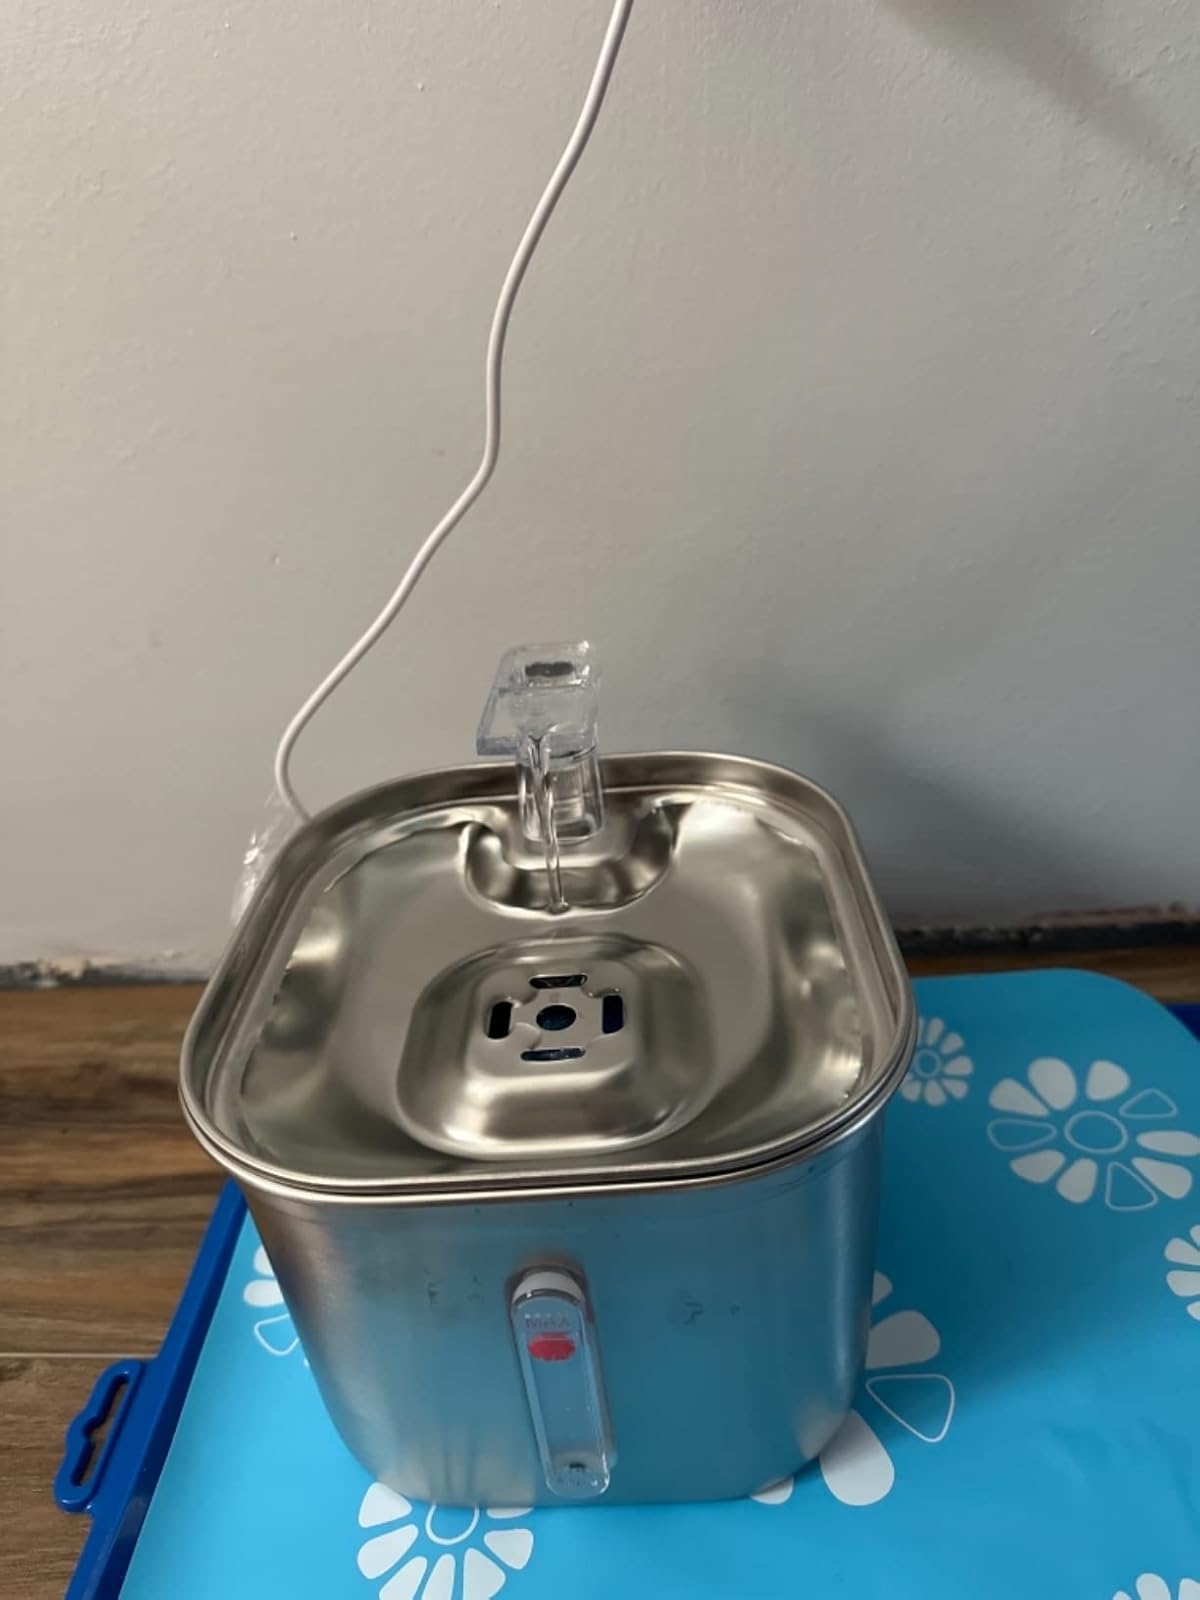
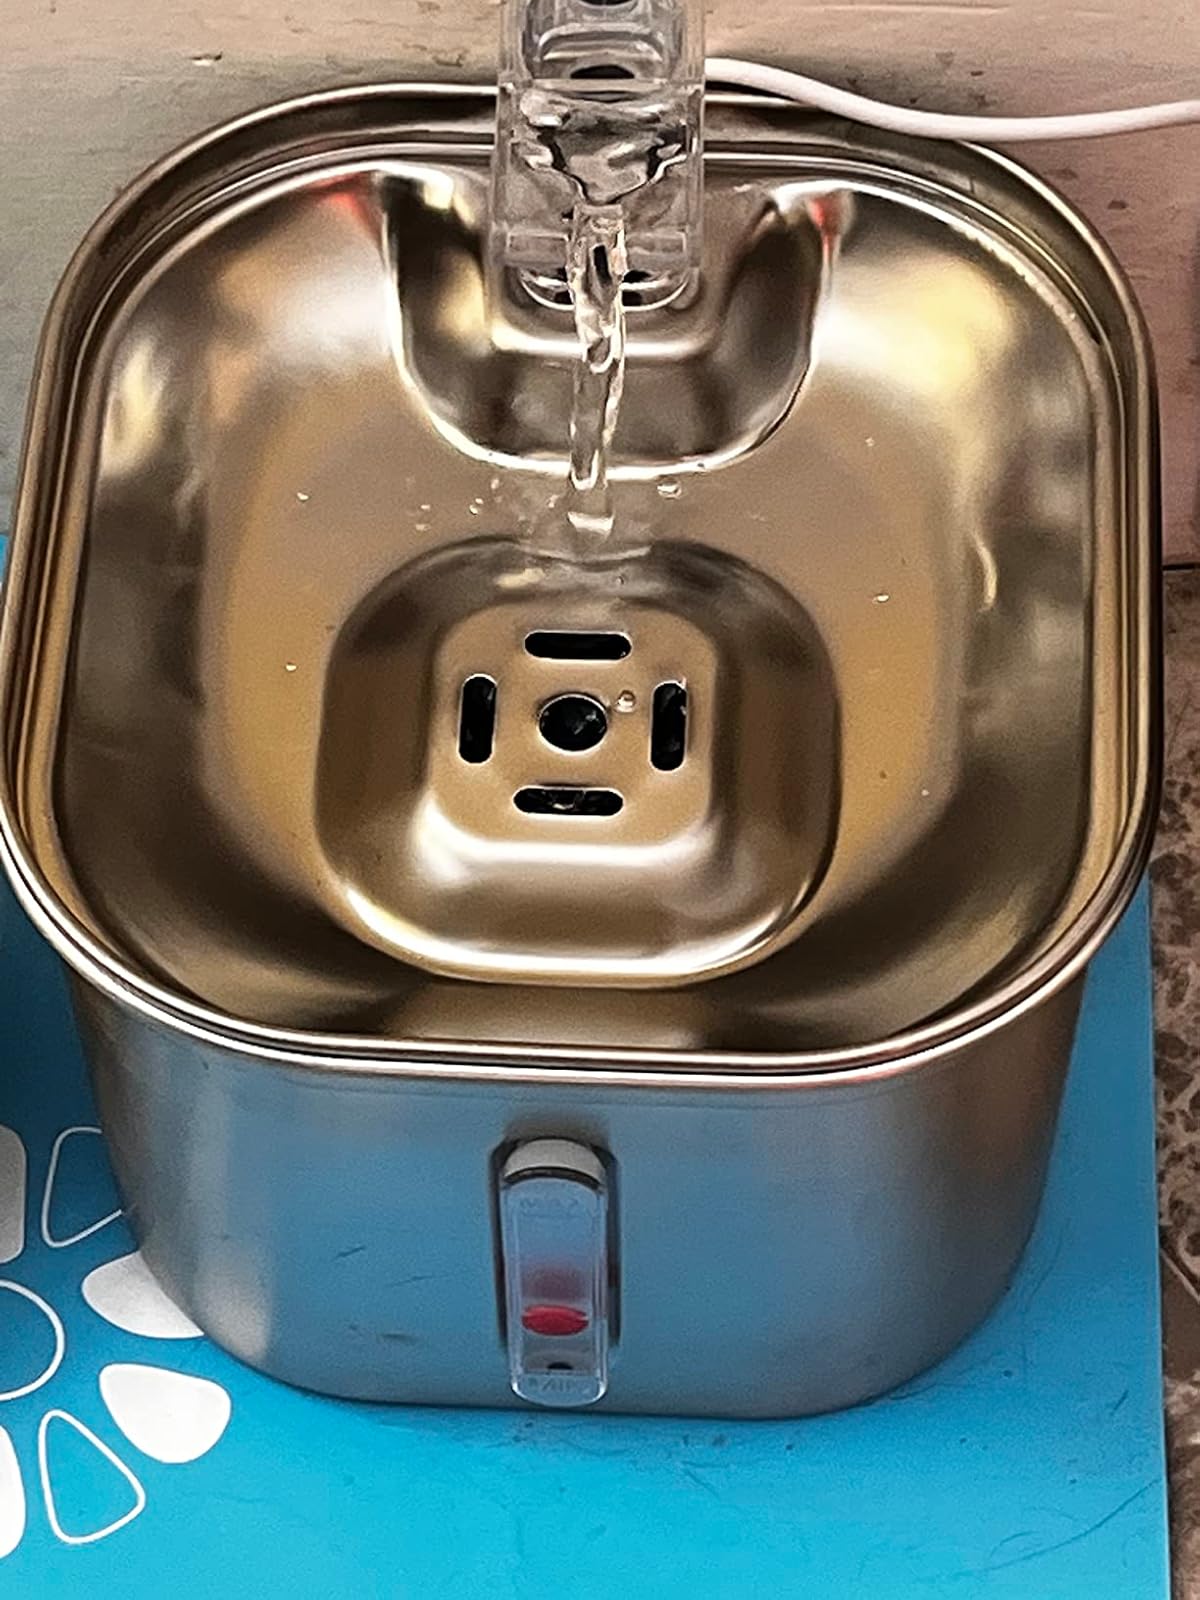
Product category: items_bowl
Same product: yes